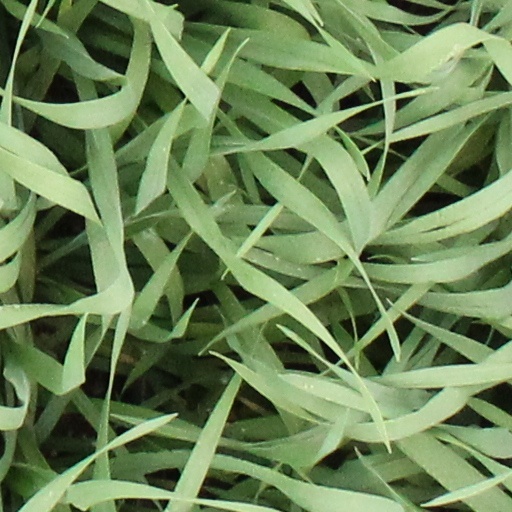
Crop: wheat